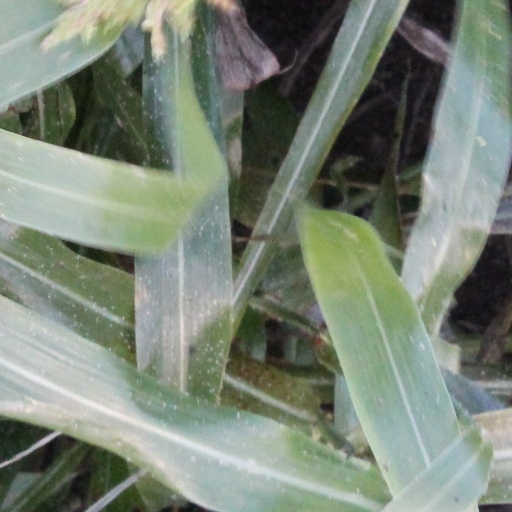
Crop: sorghum